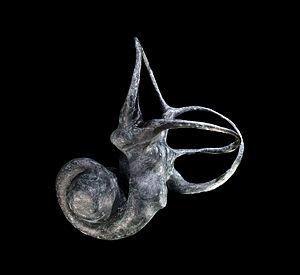
Stéréolithographie Oreille interne d’un fossile de babouin (2.8millions d’année) initialement de 2cm agrandie à 22cm. Exemplaire du Laboratoire d’Anthropologie Moléculaire et Imagerie de Synthèse de Toulouse.
L'impression 3D ou fabrication additive regroupe les procédés de fabrication de pièces en volume par ajout ou agglomération de matière, par empilement de couches successives. L'impression 3D permet de réaliser un objet réel : un concepteur dessine l'objet 3D grâce à un outil de conception assistée par ordinateur. Le fichier 3D obtenu est traité par un logiciel spécifique qui organise le découpage en tranches des différentes couches nécessaires à la réalisation de la pièce. Le découpage est envoyé à l'imprimante 3D qui dépose ou solidifie la matière couche par couche jusqu'à obtenir la pièce finale. Le principe reste proche de celui d'une imprimante 2D classique à cette grande différence près : c'est l'empilement des couches qui crée le volume.
La stéréolithographie est une technique dite de prototypage rapide, qui permet de fabriquer des objets solides à partir d'un modèle numérique. L'objet est obtenu par superposition de tranches fines de matière. Le développement industriel de cette technique date des années 1980 et fut initiée aux États-Unis par Charles W. Hull.
L’oreille est l'organe qui sert à capter et intensifier le son. Elle est le siège du sens de l'ouïe. L'oreille interne joue également un rôle important dans l'équilibre du corps immobile ou en mouvement.